Henry Tancred (New Zealand politician)

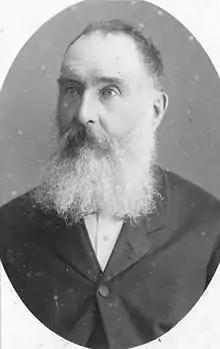
Tancred,

Henry John Tancred (1816 – 27 April 1884), also known as Harry Tancred, was a 19th-century New Zealand politician.